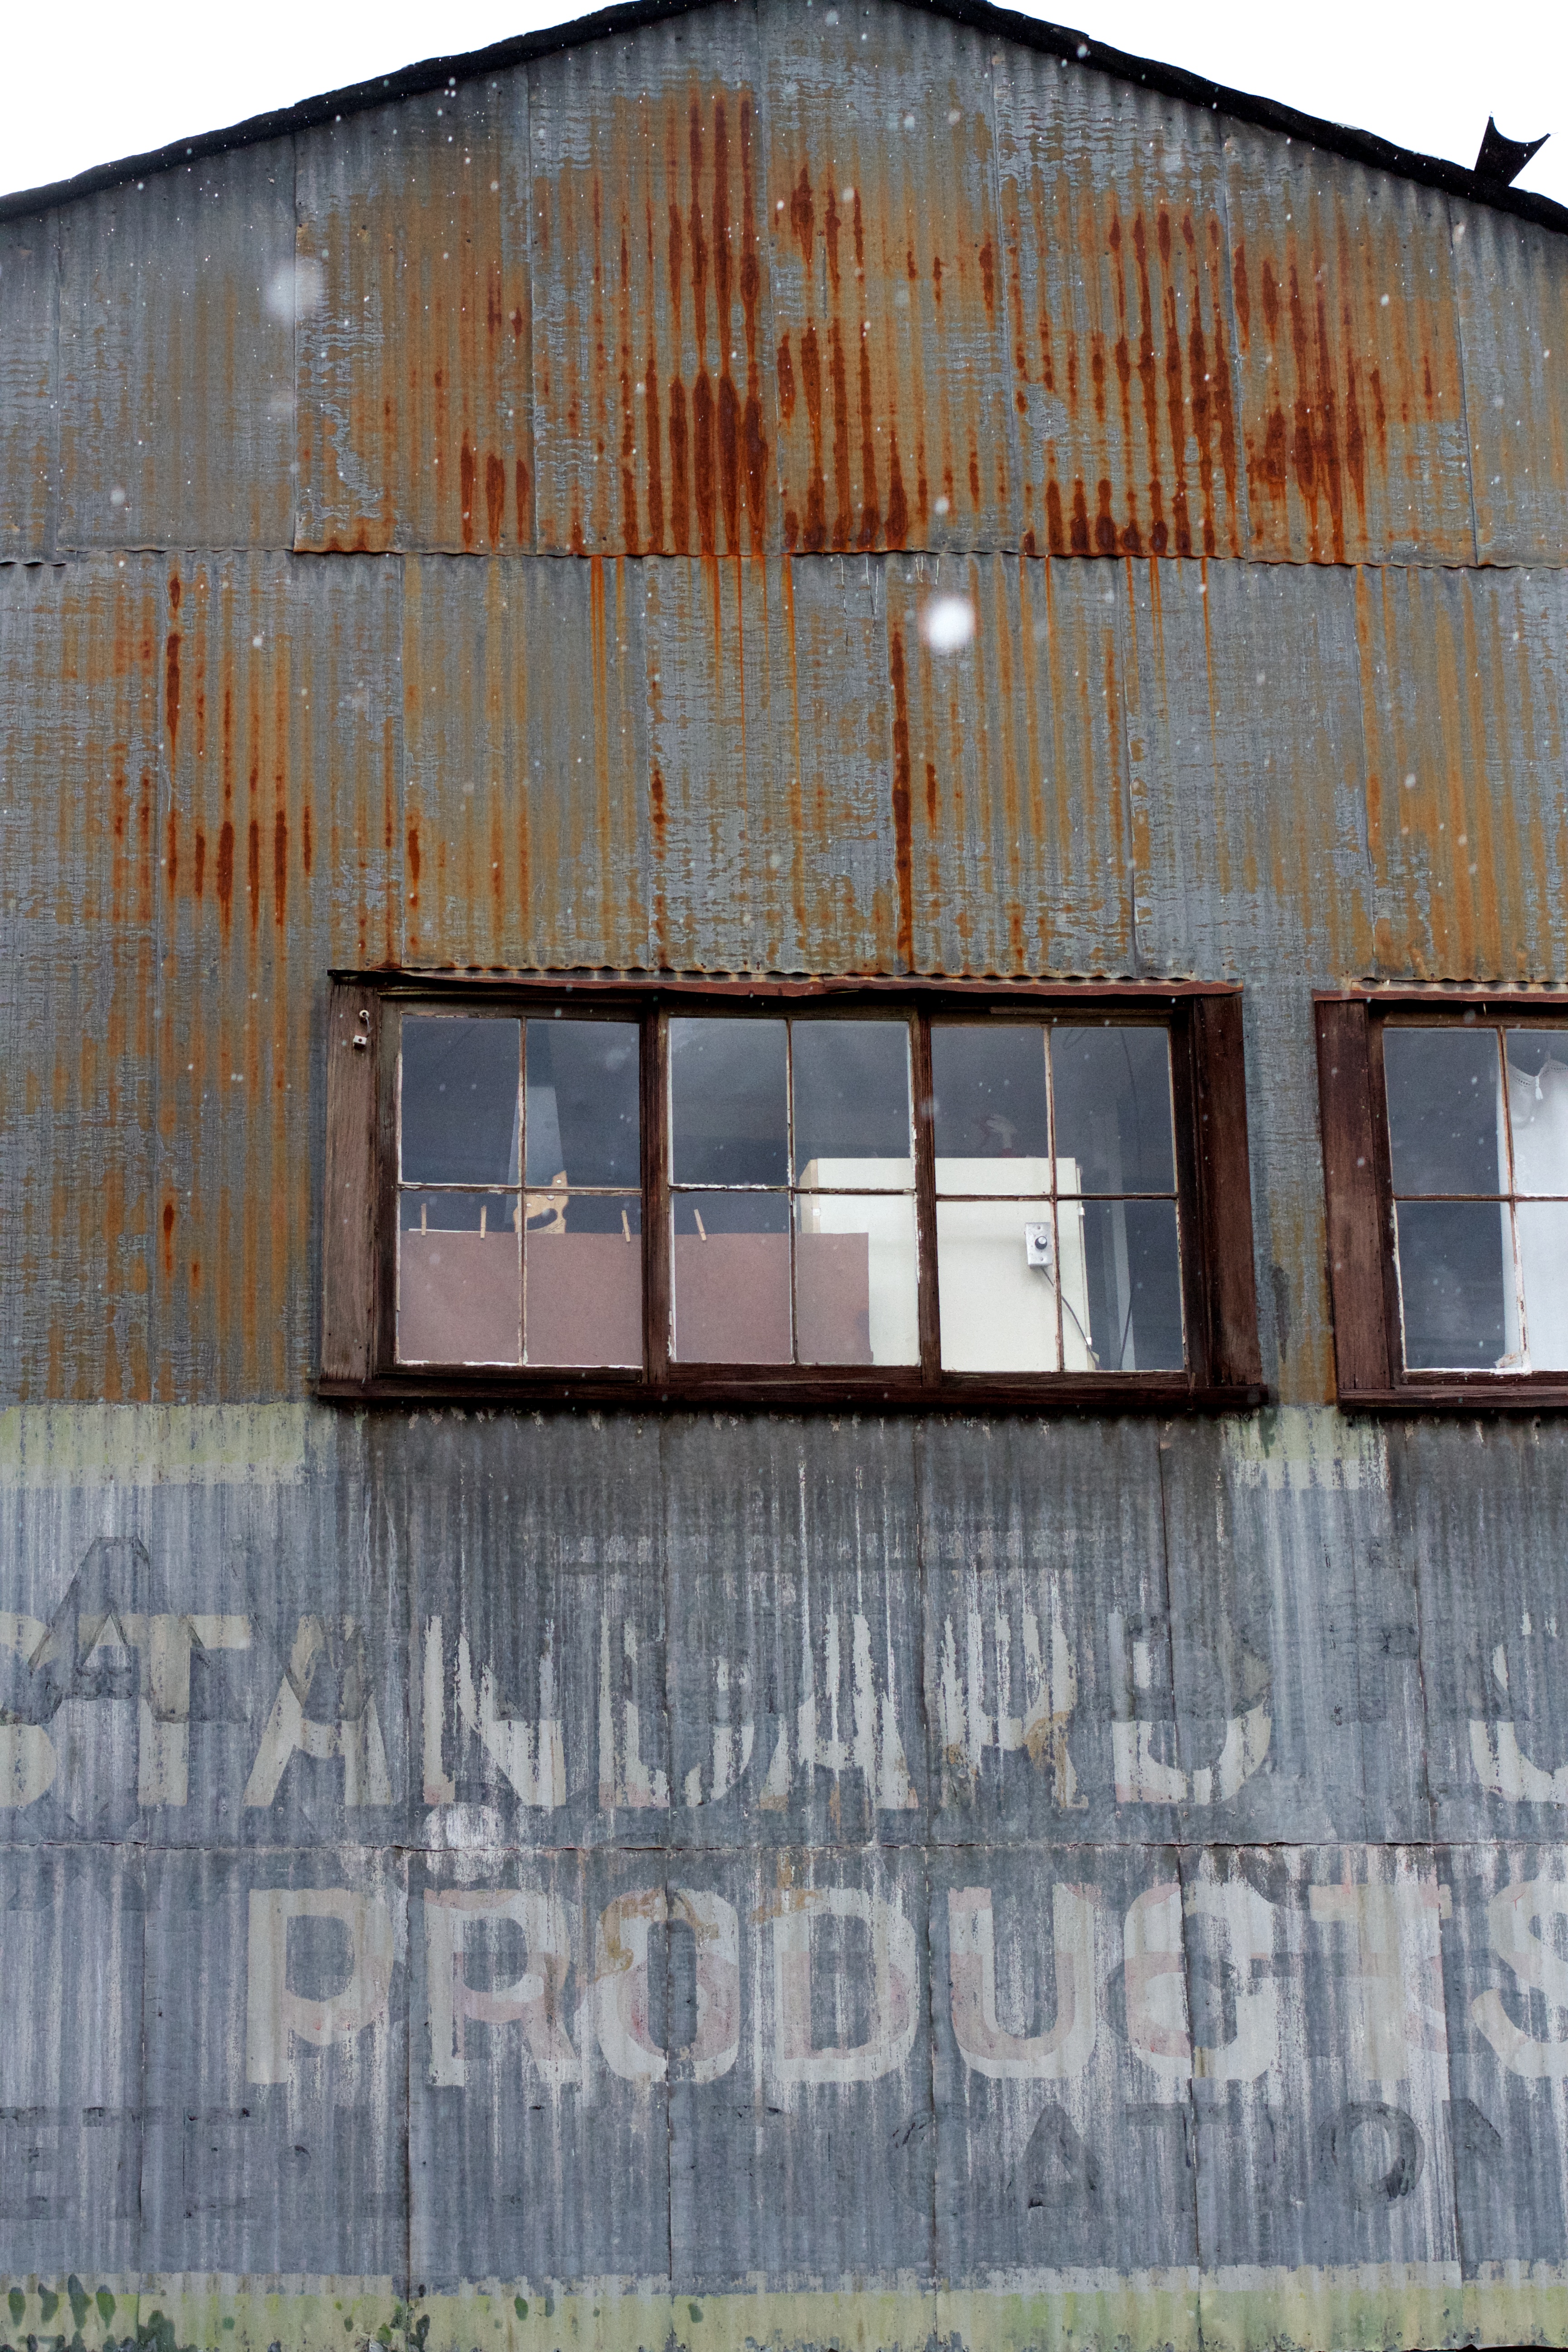
architecture, wood, house, window, barn, wall, facade, brick, material, urban area, residential area